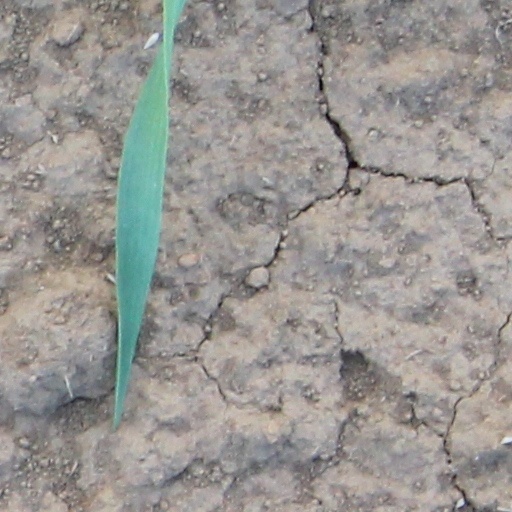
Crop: wheat